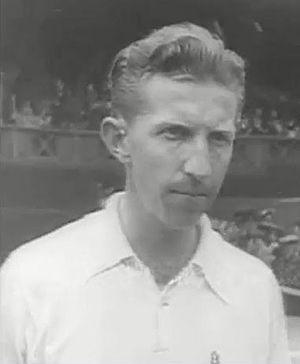
Donald Budge, parfois appelé Don Budge, né le 13 juin 1915 à Oakland et mort le 26 janvier 2000 à Scranton, est un joueur de tennis américain des années 1930.